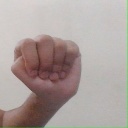
अक्षर: ठ